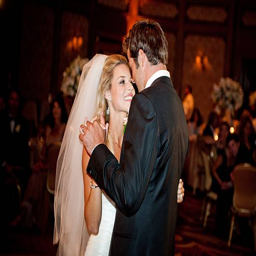
model and american football player at their wedding .